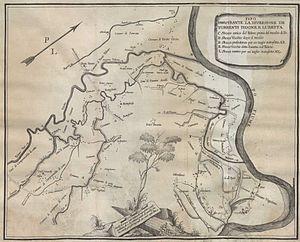
Le Tidone est un court torrent des Apennins de la province de Plaisance, affluent de droite du fleuve Pô.